Iran–Iraq War

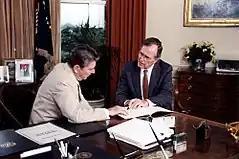
President Ronald Reagan and Vice President George H. W. Bush in the Oval Office of the White House, 20 July 1984

Throughout the 1990s and early 2000s, Iran and Iraq relations remained balanced between a cold war and a cold peace. Despite renewed and somewhat thawed relations, both sides continued to have low level conflicts. Iraq continued to host and support the Mujahedeen-e-Khalq, which repeatedly attacked Iran until the 2003 invasion of Iraq, including the assassination of Iranian general Ali Sayyad Shirazi in 1999, cross border raids, and mortar attacks. Iran carried out several airstrikes and missile attacks against Mujahedeen targets inside of Iraq, the largest taking place in 2001, when Iran fired 56 Scud missiles at Mujahedeen targets.